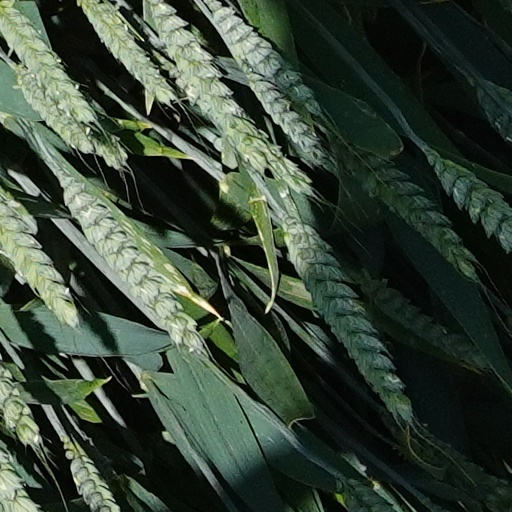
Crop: wheat